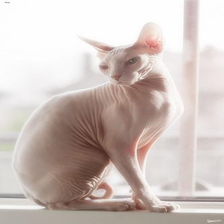
Species: cat
Breed: Sphynx